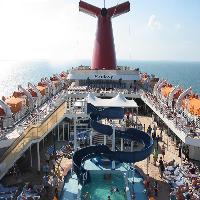
Weather: sun or clear